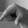
ASL letter: Q